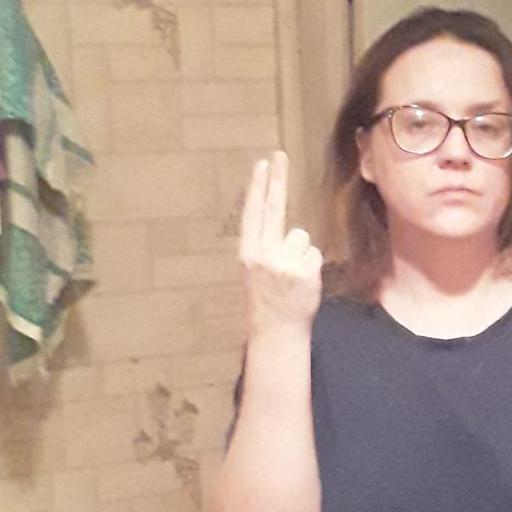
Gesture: two_up_inverted